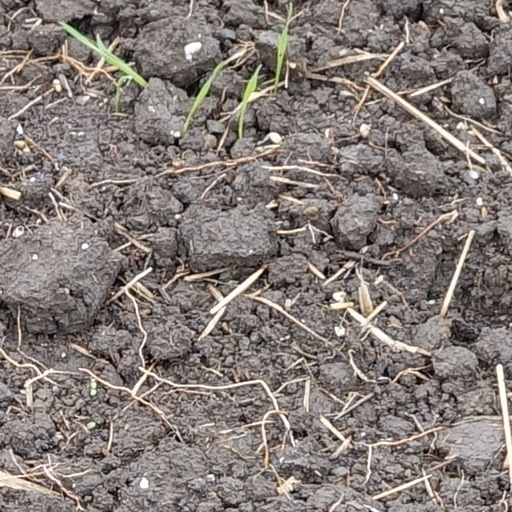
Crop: wheat